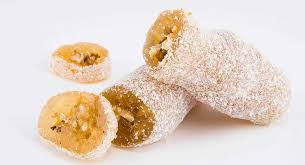
Yemek: lokum